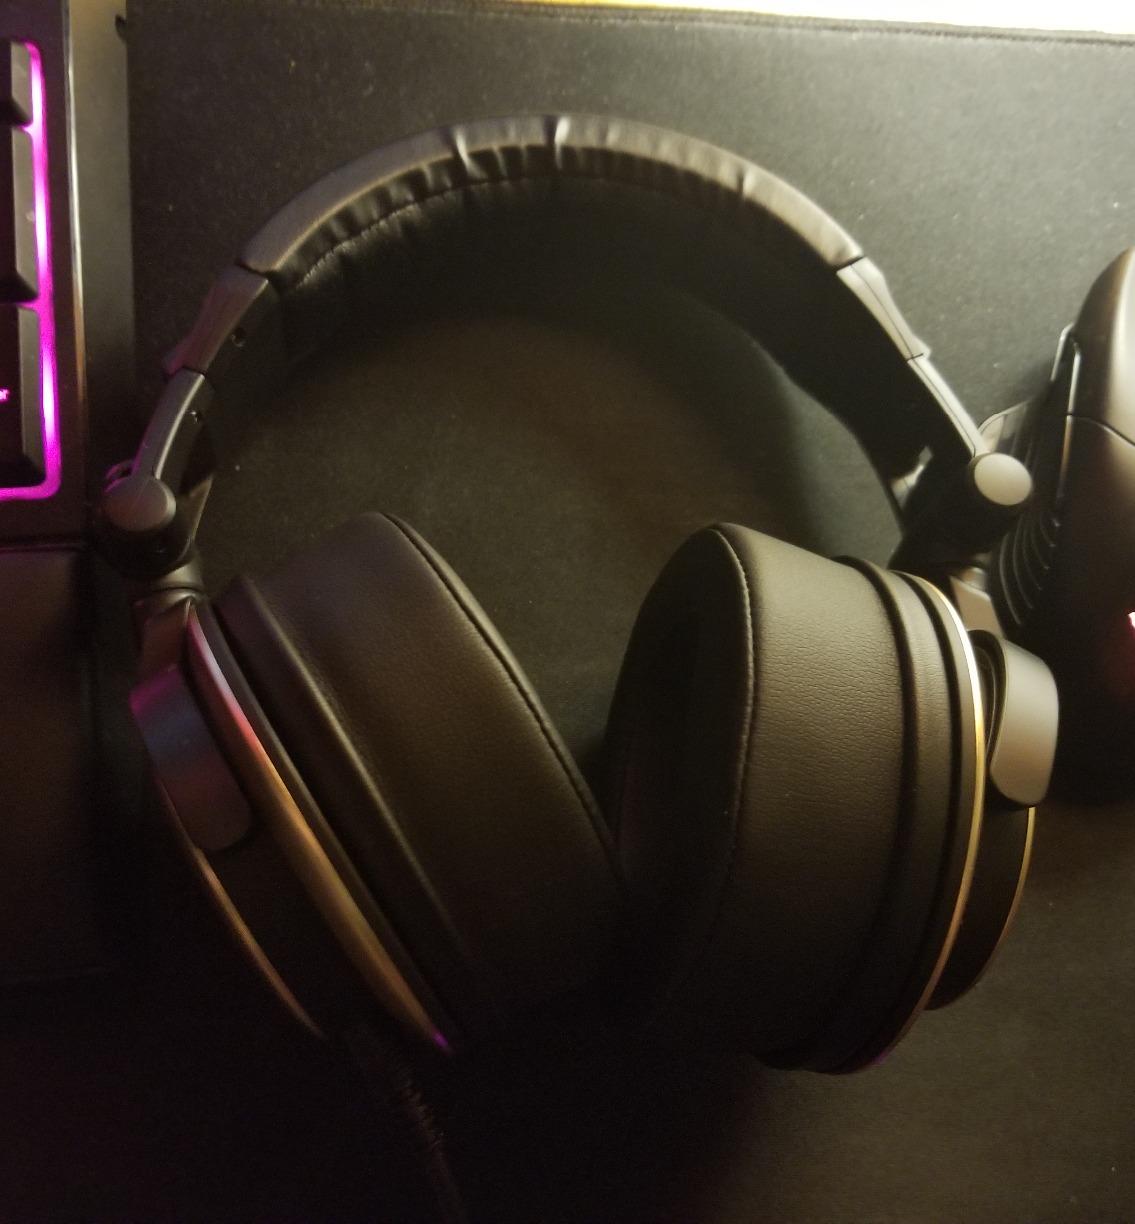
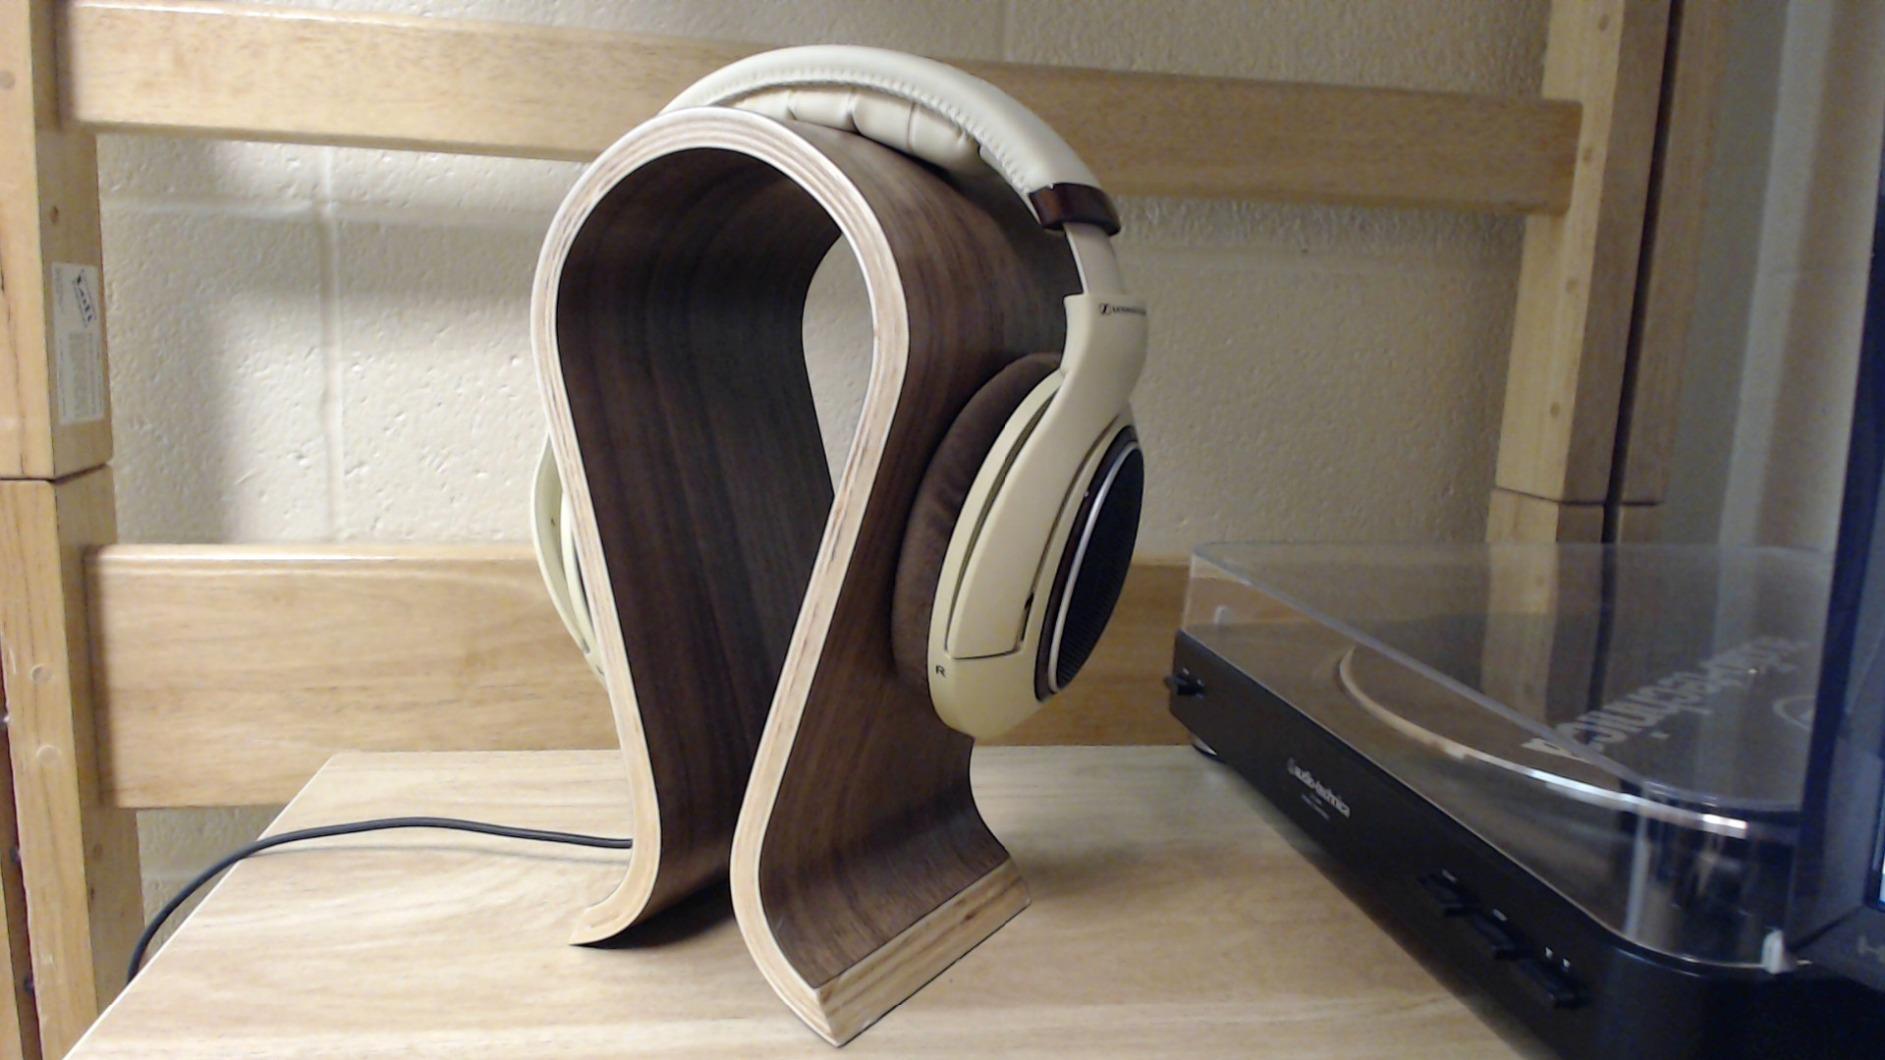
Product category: headphones
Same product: no